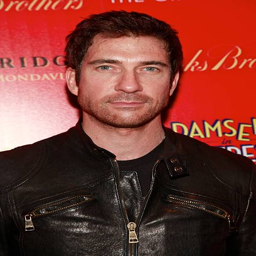
actor attends the cinema society with screening .